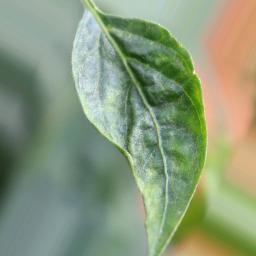
Label: mites_and_trips